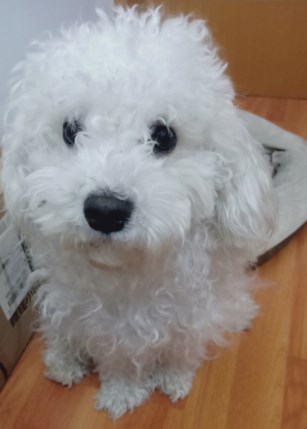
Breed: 3083-n000117-Bichon_Frise